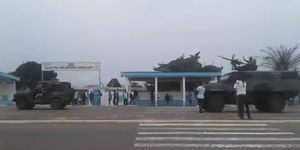
La tentative de coup d'État de 2019 au Gabon fait référence à une tentative ratée de coup d'état par des factions dissidentes des Forces armées gabonaises contre le président Ali Bongo qui a eu lieu le 7 janvier 2019.